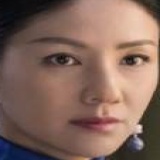
diễn viên Hồ Khả